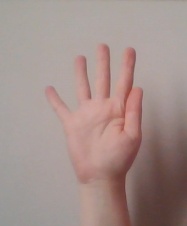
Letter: sheen